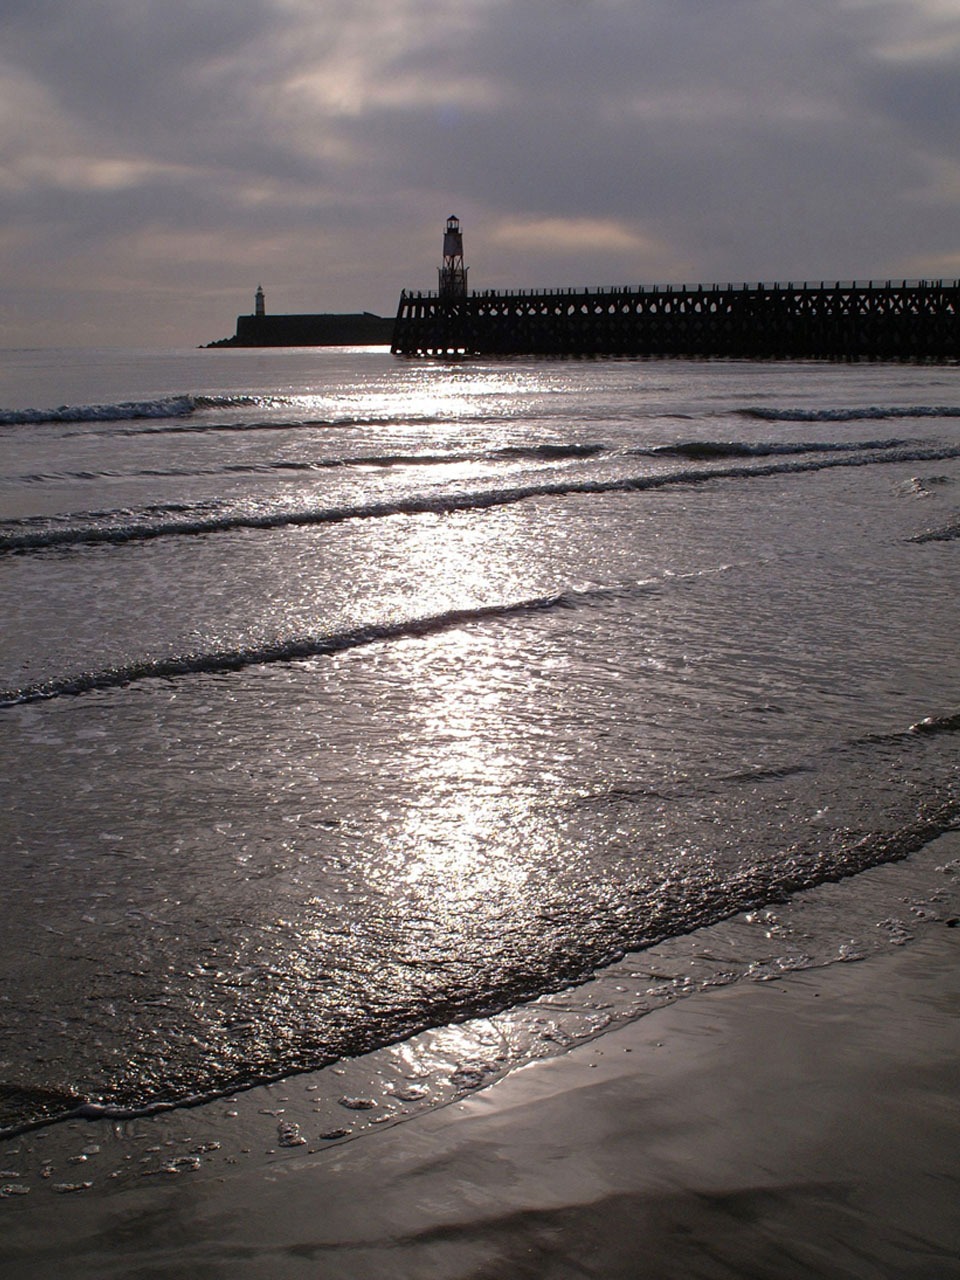
beach, landscape, sea, coast, water, sand, ocean, horizon, silhouette, light, cloud, sky, sunrise, sunset, sunlight, morning, shore, wave, moody, dawn, pier, dusk, evening, reflection, tower, seascape, bay, harbour, body of water, stormy, breakwater, sussex